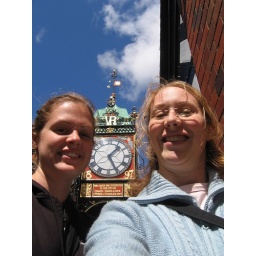
Becky and Kristi in front of commemerative clock on Chester wall